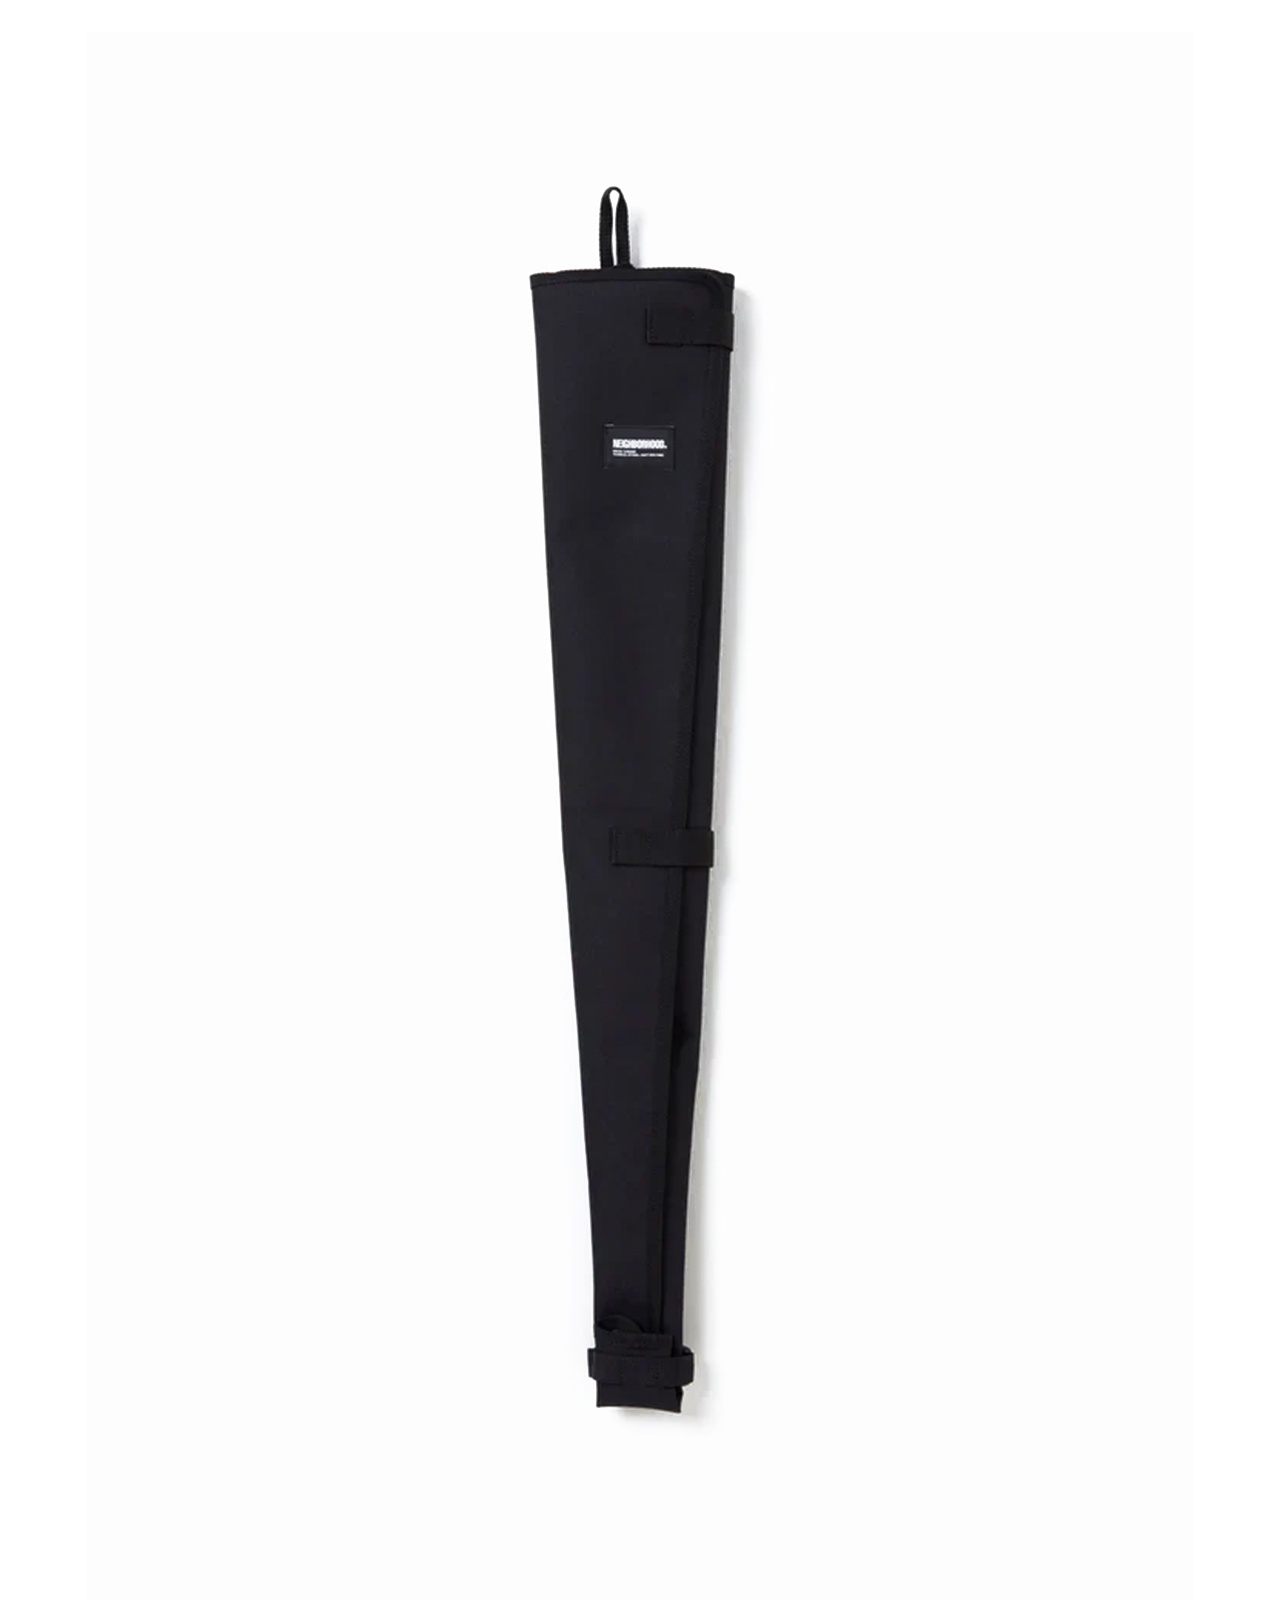
NEIGHBORHOOD-UMBRELLA CASE-241TQNH-AC03
POLYESTER 100% A side-opening umbrella case that allows you to quickly load a wet umbrella into your car . Made of durable fabric that is water resistant. Attach to a headless shaft and store up to two umbrellas vertically. FITS ALL (W 35cm H 24cm)
Brand: NEIGHBORHOOD
Category: Home & Garden > Umbrella Sleeves & Cases > Umbrella Cases